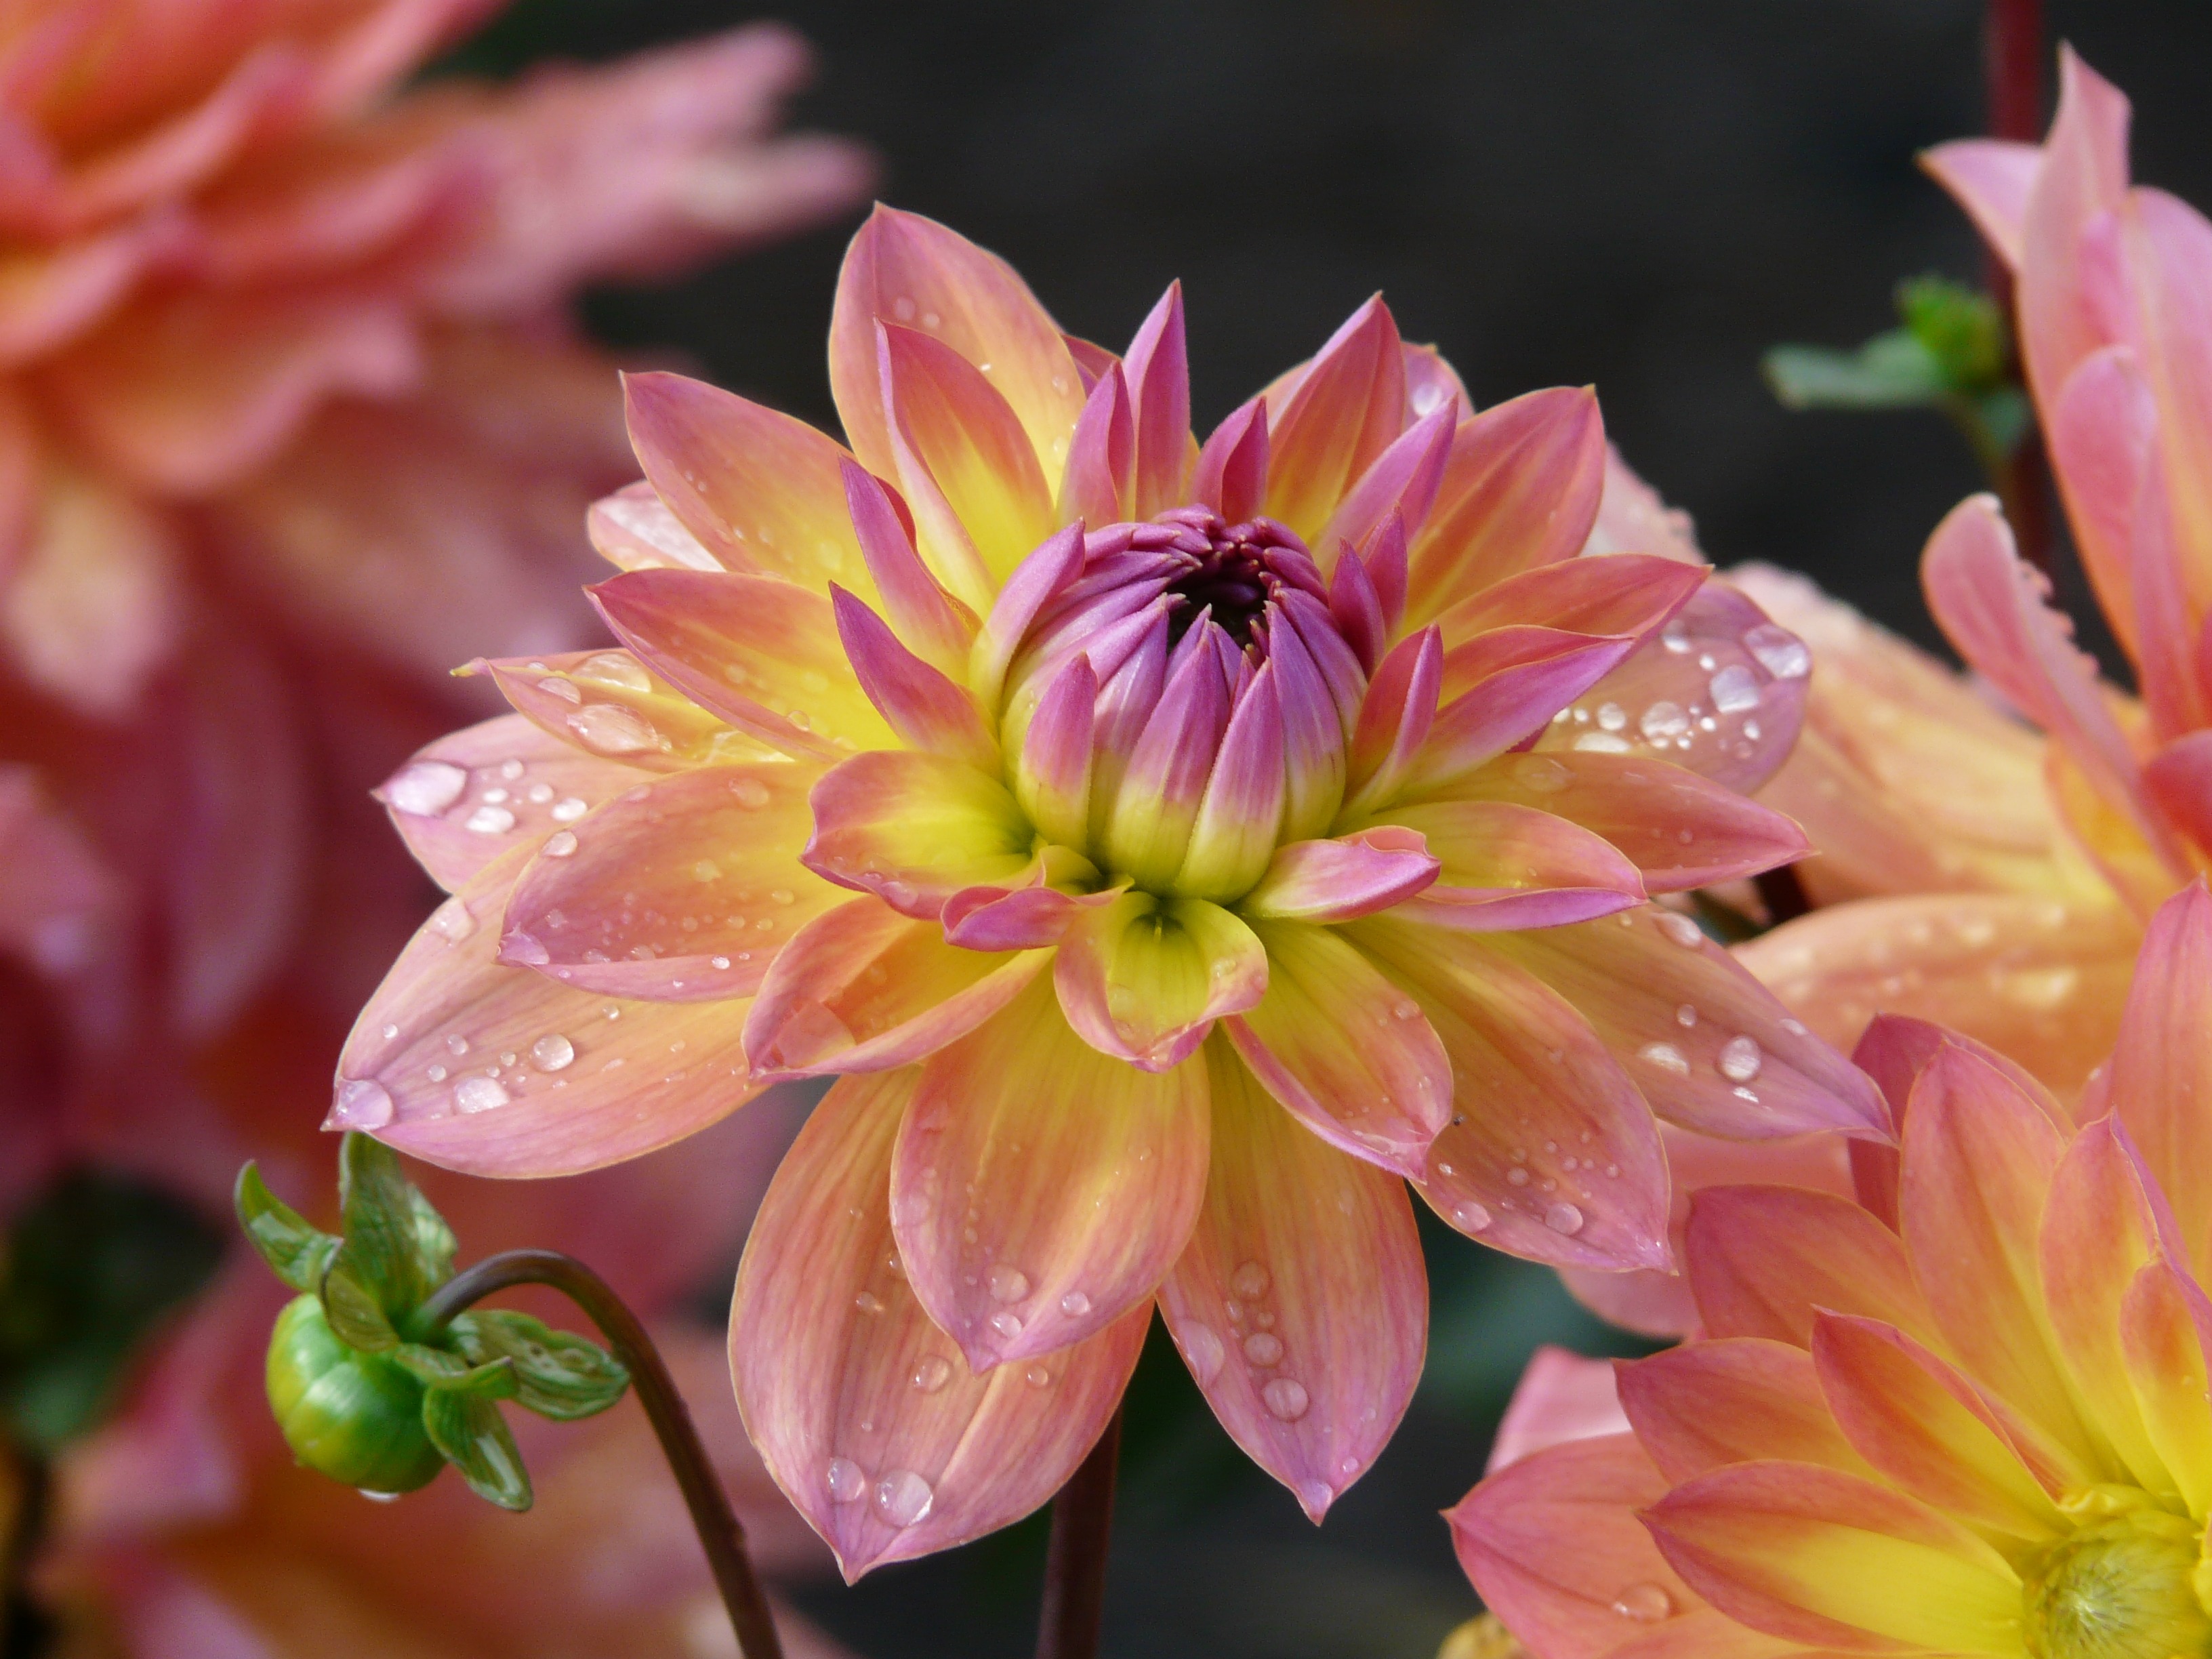
blossom, plant, flower, purple, petal, bloom, botany, yellow, pink, flora, close up, dahlia, asteraceae, dahlia garden, composites, macro photography, ornamental plant, flowering plant, hortensis, daisy family, simple dahlia, plant stem, land plant, lily dahlia